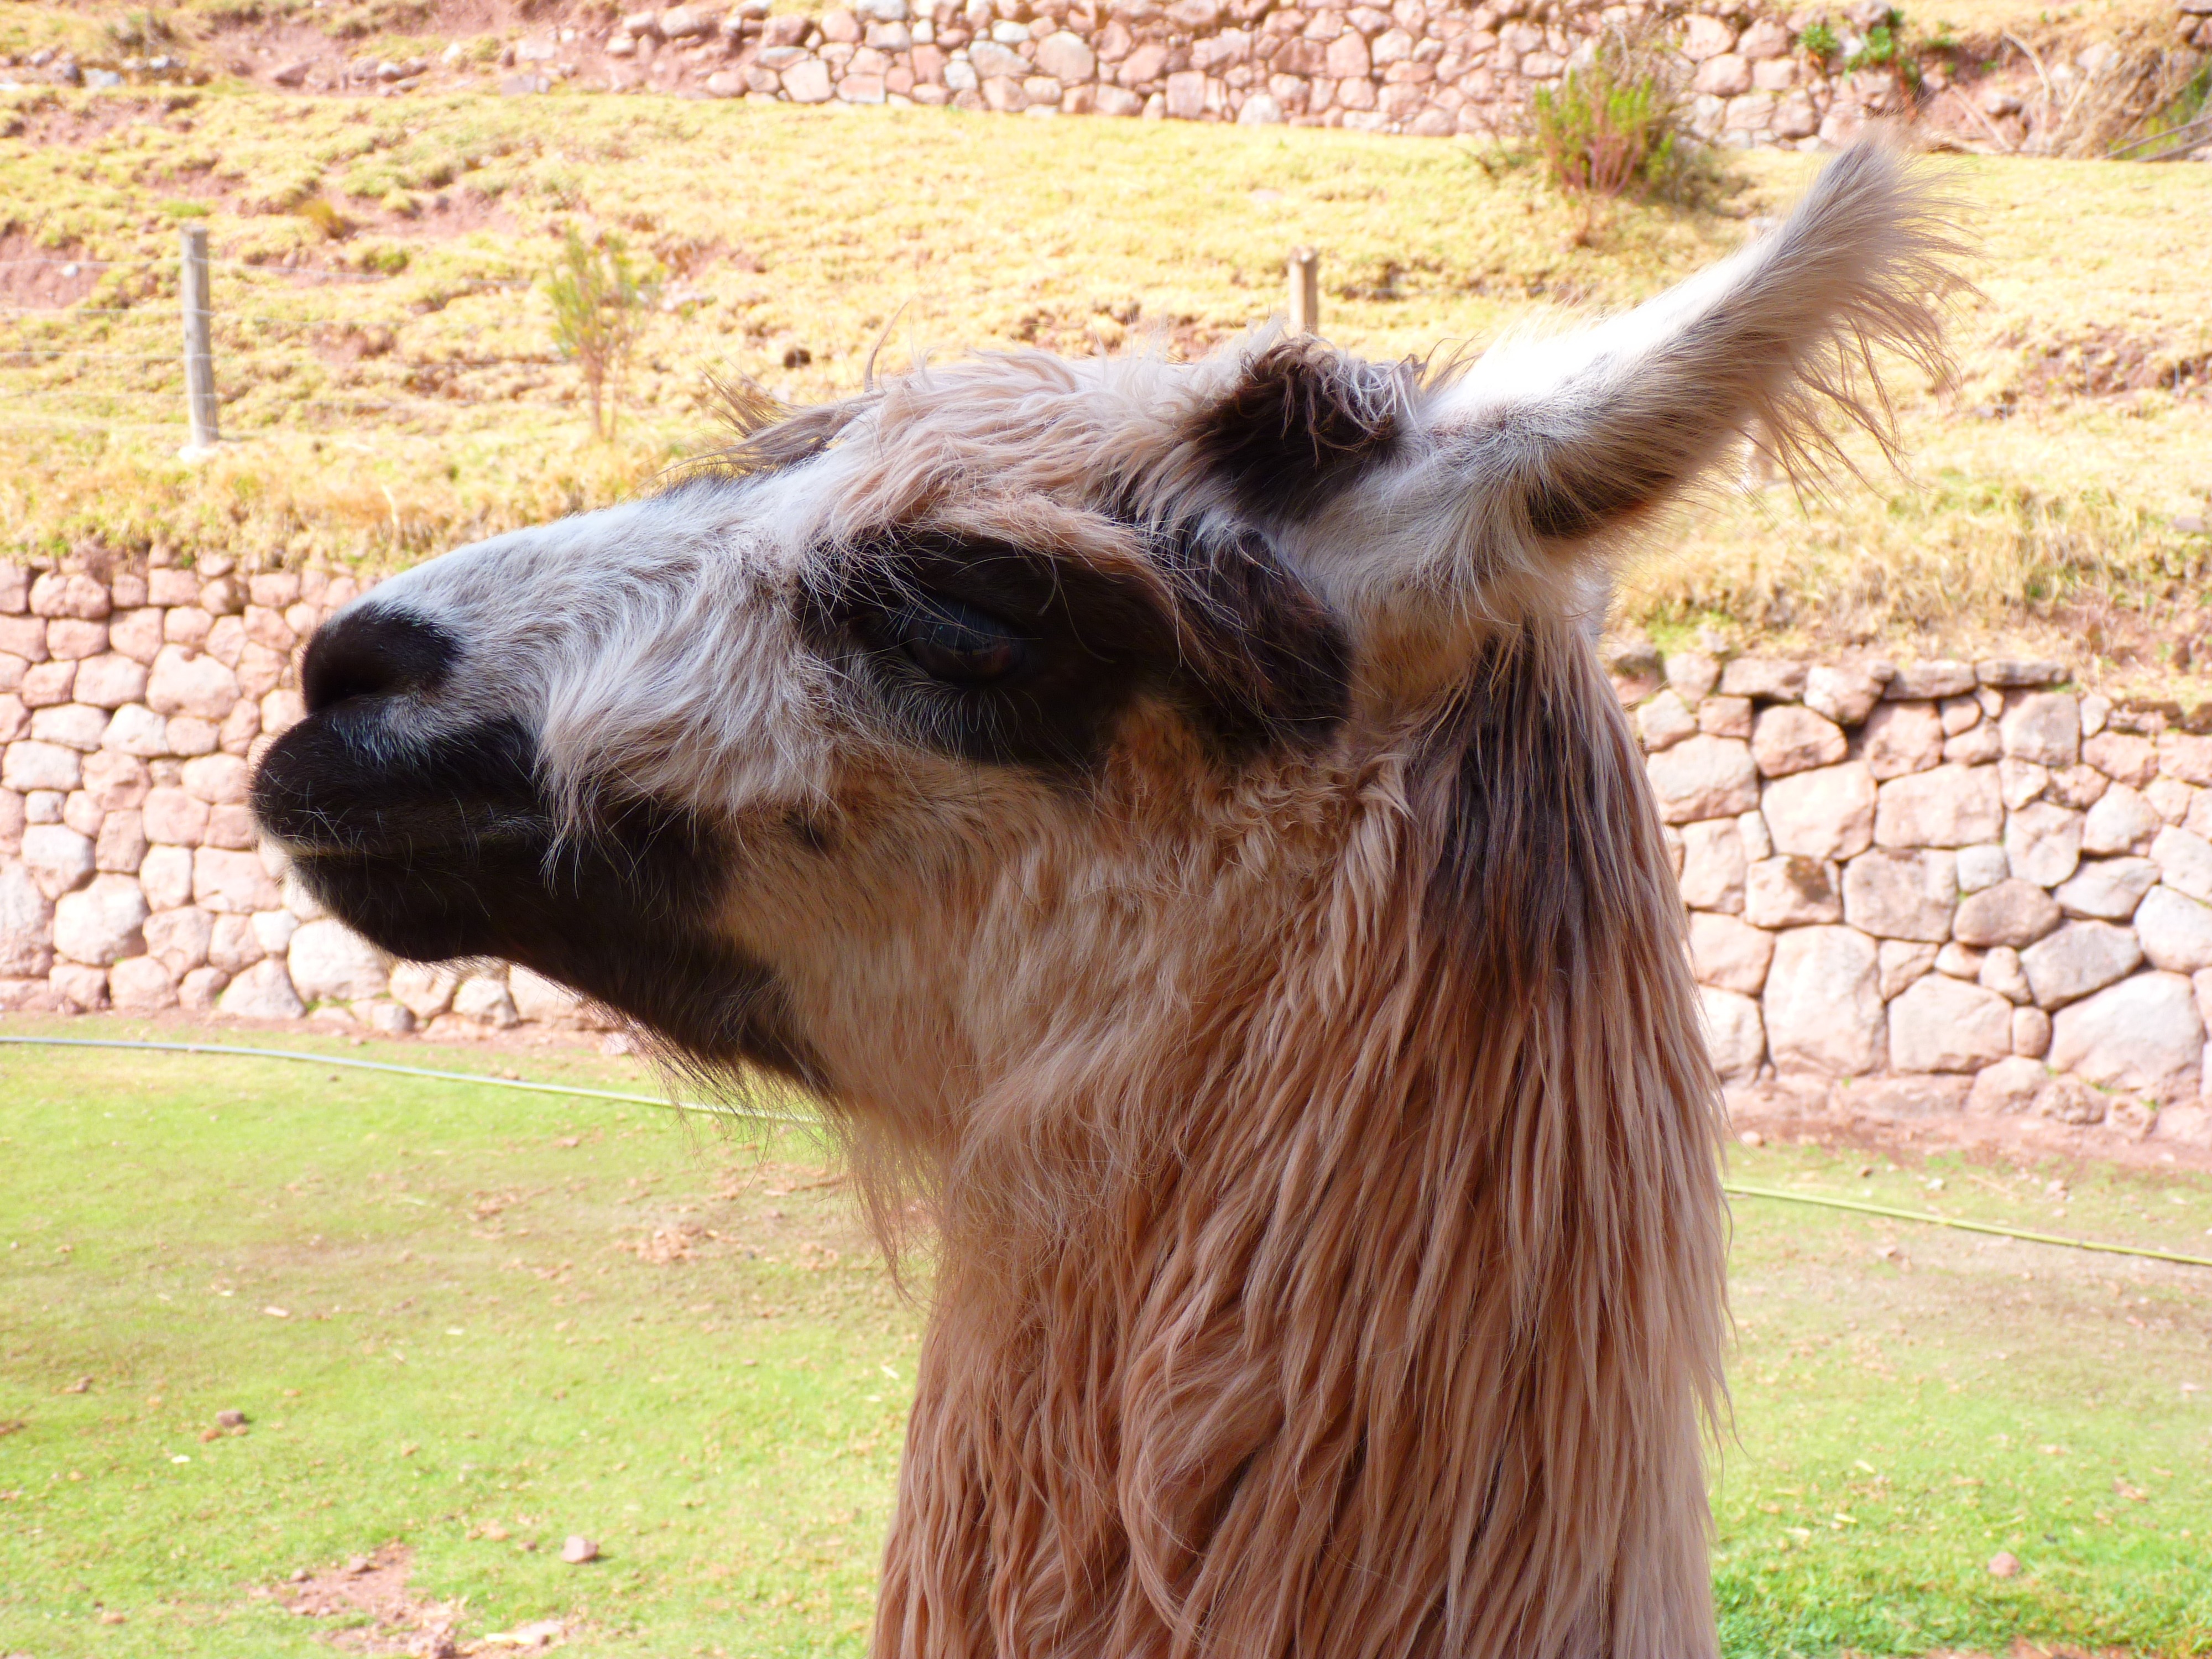
farm, animal, camel, pasture, livestock, mammal, mane, agriculture, fauna, chile, peru, llama, alpaca, lama, vertebrate, animal husbandry, camel like mammal, mustang horse, arabian camel